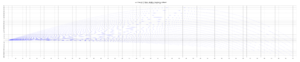
Graphique des ordonnées de la cartouche 7,5 mm pour fusil
La munition Gewehrpatronen Ordonnanz 1911 ou Cartouche 11 pour fusil est une cartouche militaire développée uniquement pour l'armée suisse, on ne trouve ce type de calibre qu'en Suisse. Déclarée d'ordonnance en 1911 et introduite dès 1912 avec le fusil suisse d'infanterie 1911 elle sera remplacée par la GP90 avec l'introduction du fusil d'assaut 90. La production militaire de la GP11 cessera en 1994 avec le lot nᵒ 349-94, elle reste toutefois produite par plusieurs fabricants au niveau civil. Les cartouches et leurs composants furent produits dans les fabriques de munitions de Thoune, d'Altdorf et de Dornach. La fabrique fédérale de munitions fut construite à Thoune en 1861 et agrandie en 1867 sous la dénomination « Eidgenossisches Feuerwerker-Laboratorium » et transformé en 1874 en « Eidgenössische Munitions-Fabrik ». La fabrique d'Altdorf ne sera construite qu'en 1938.